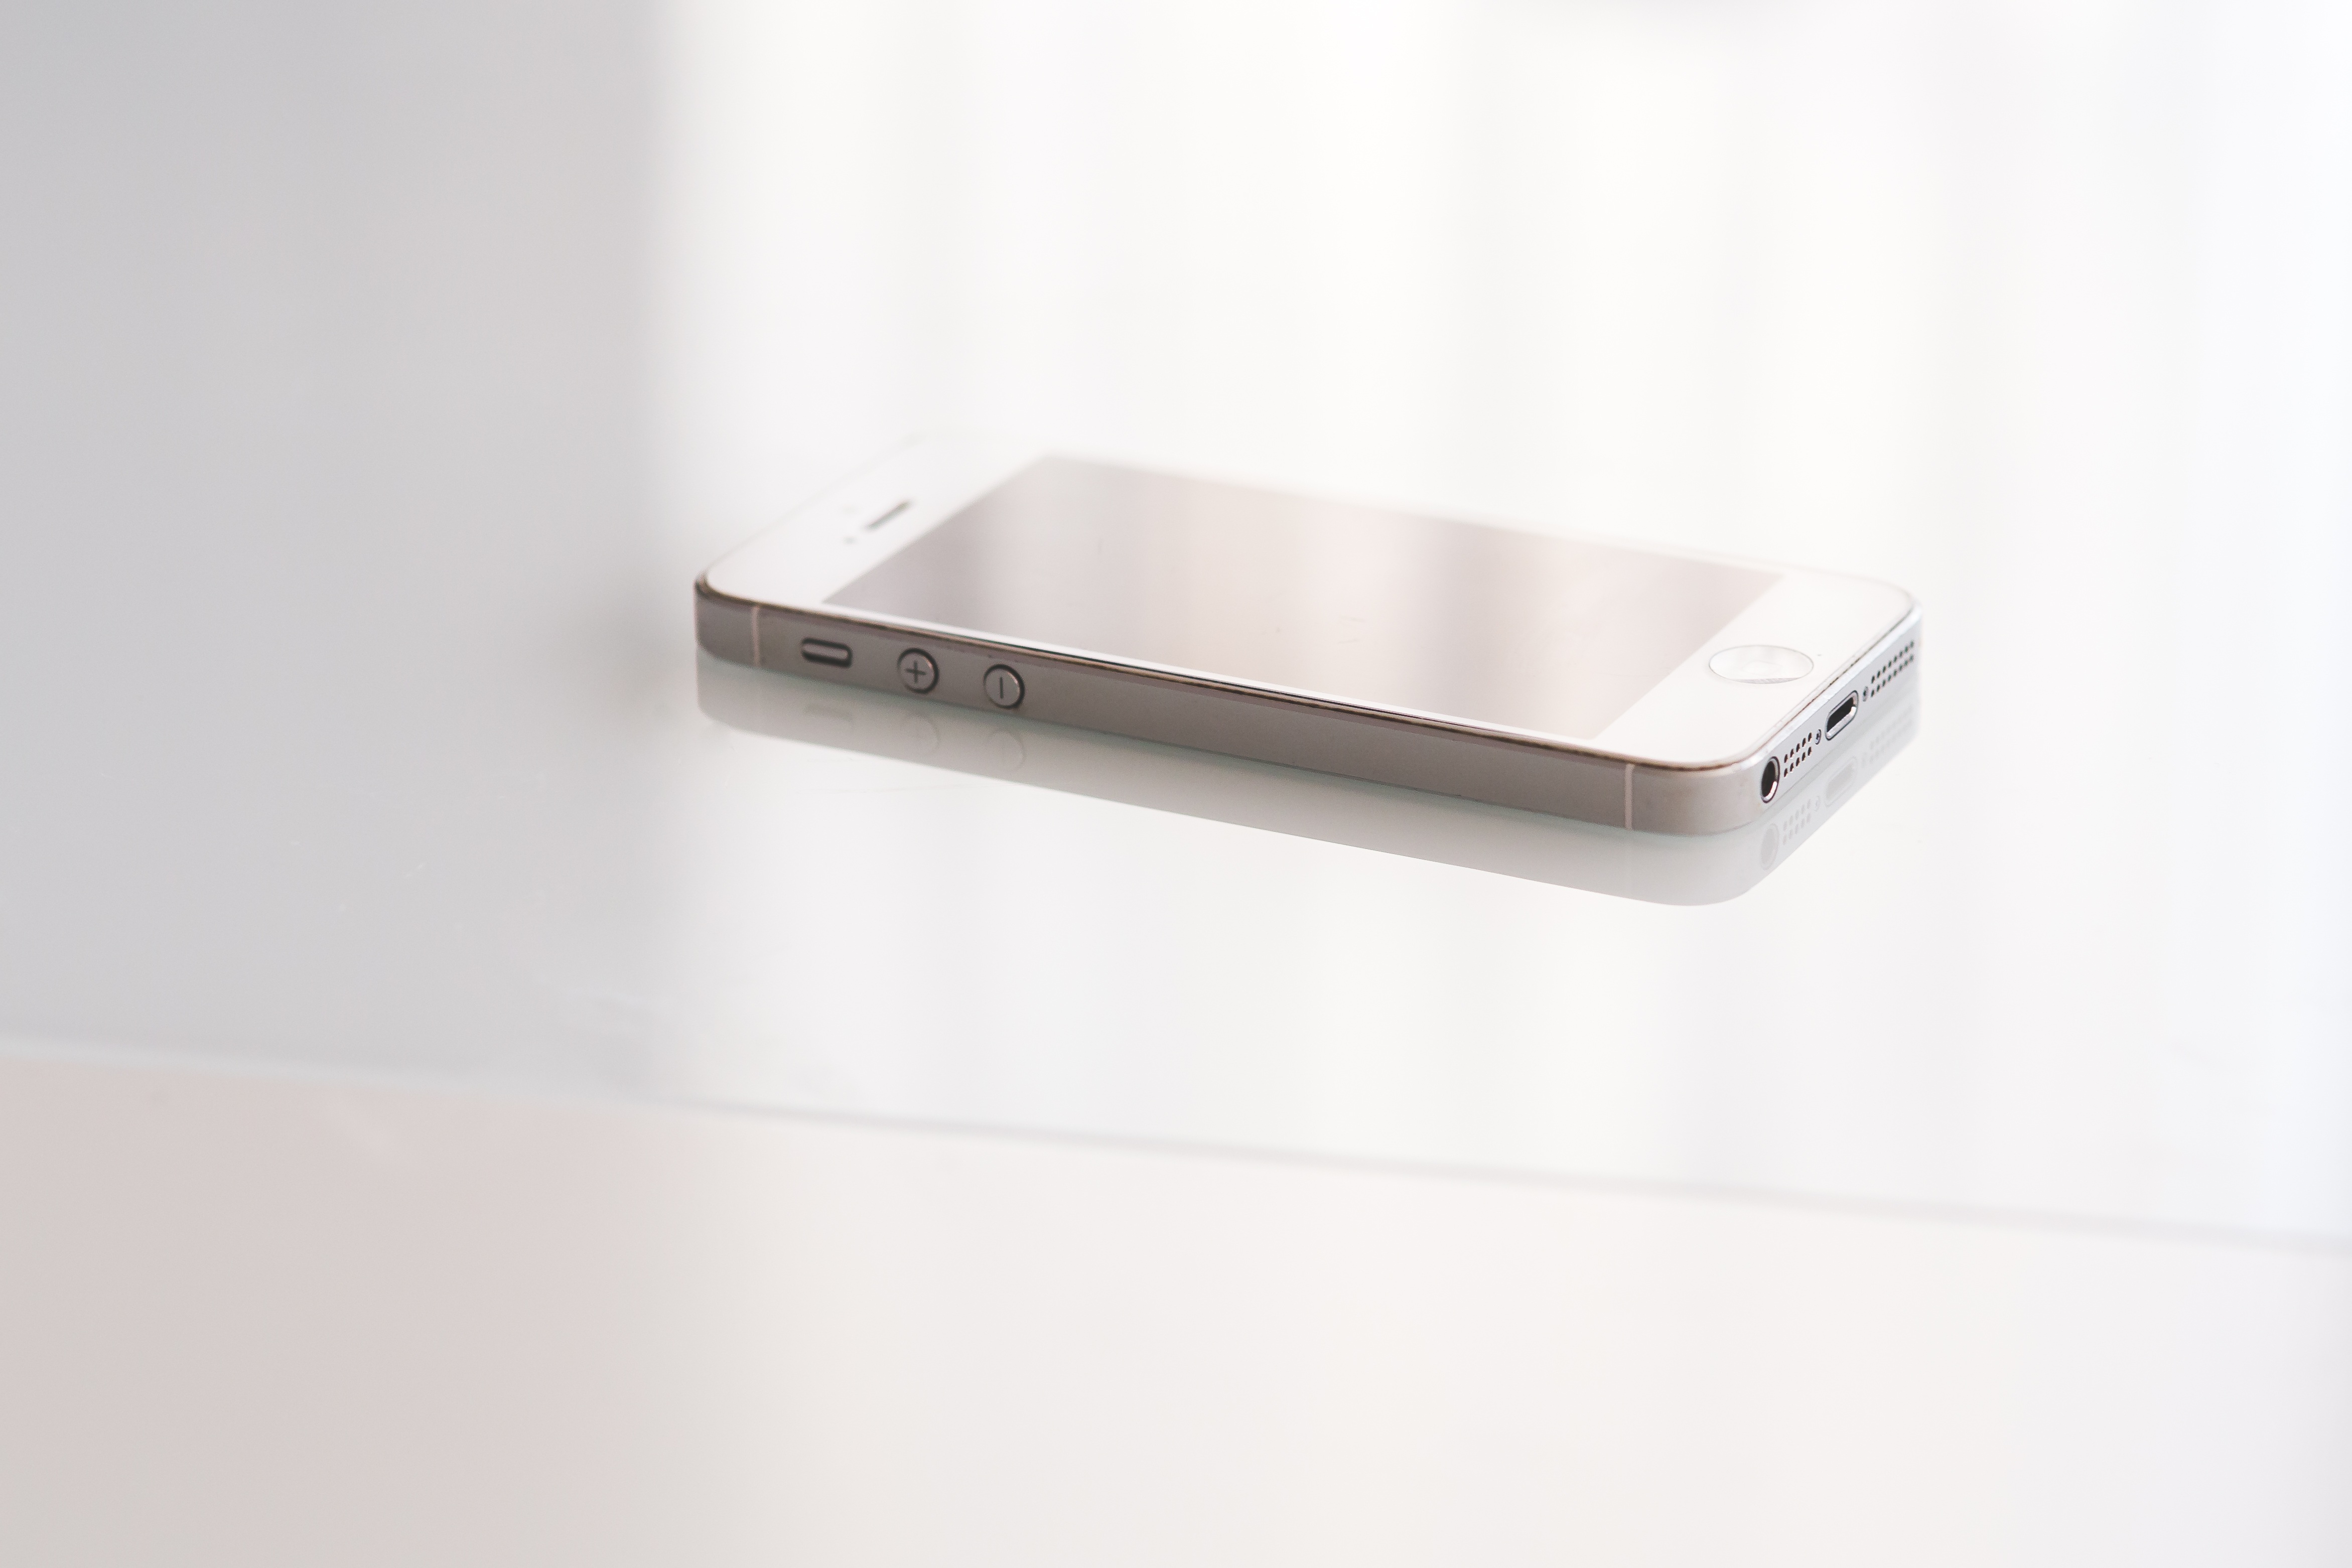
iphone, smartphone, mobile, apple, technology, phone, shelf, sink, lighting, bathtub, product, tap, rectangle, cell, smart, bidet, plumbing fixture